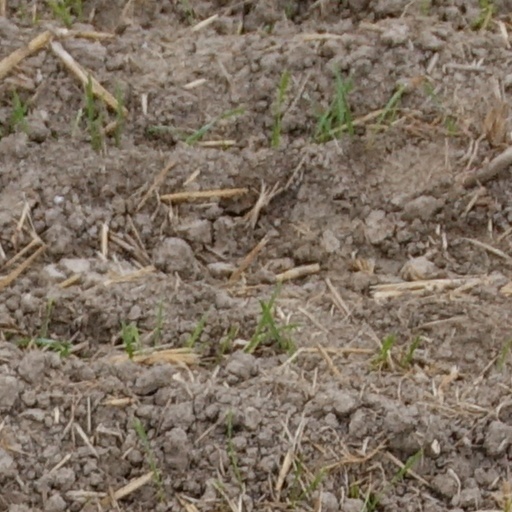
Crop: wheat